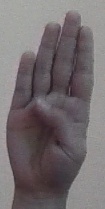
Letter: kaaf